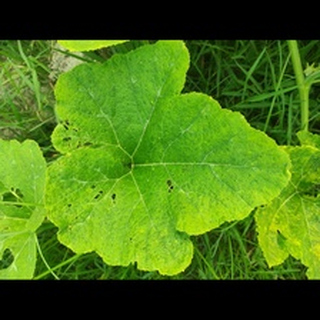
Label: pumpkin_bacterial_leaf_spot